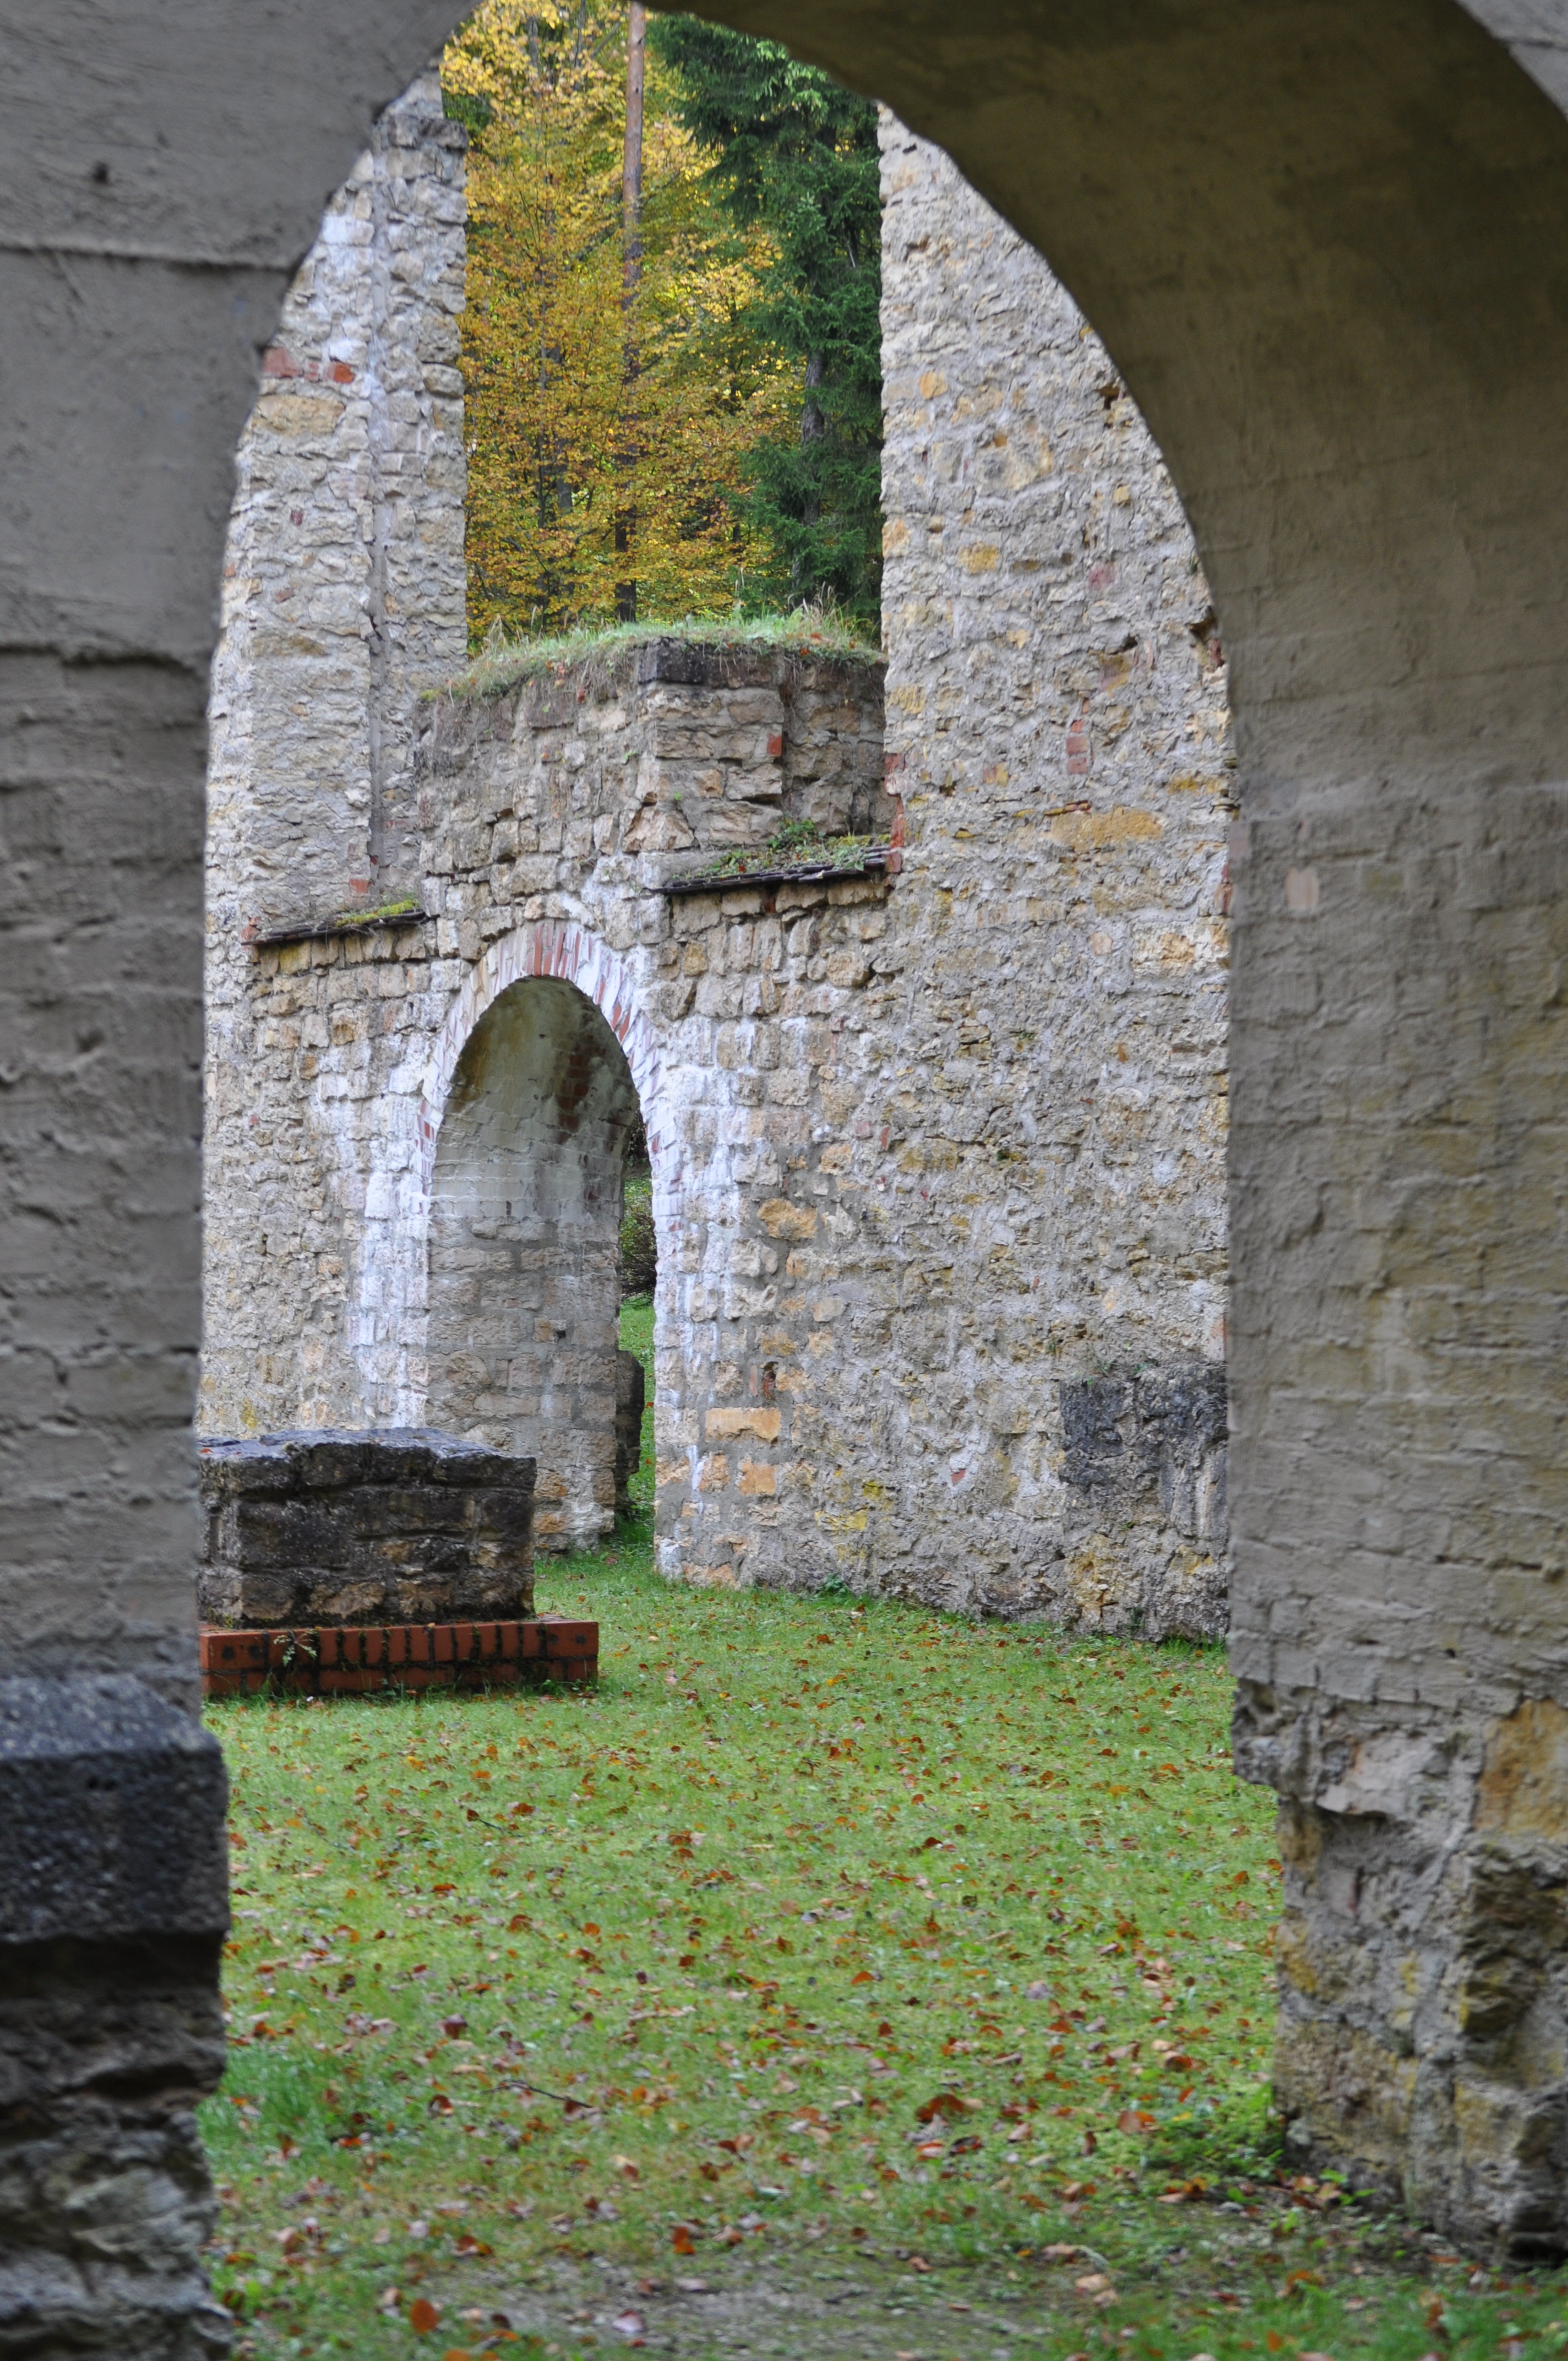
rock, building, wall, arch, castle, church, chapel, fortification, ruin, place of worship, ruins, monastery, history, abbey, middle ages, ancient history, nature park upper danube